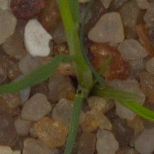
Label: loose_silkybent